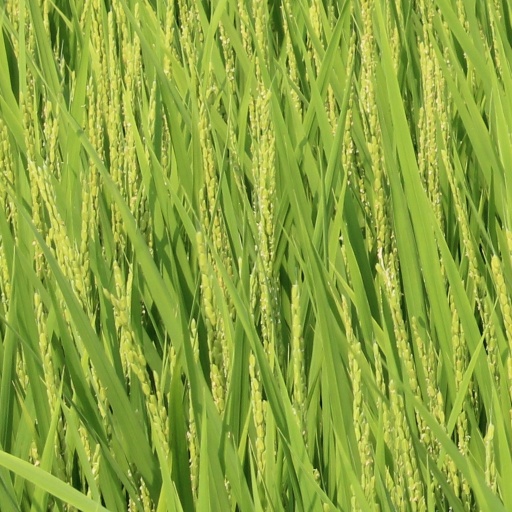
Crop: rice